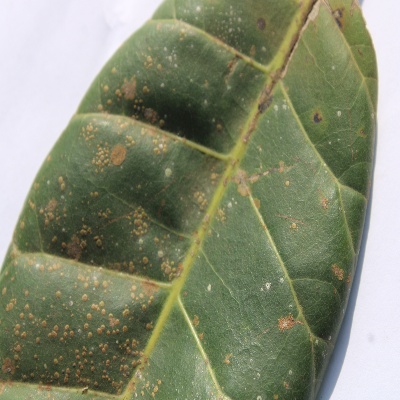
Crop: Cashew
Condition: red rust